Women in the Protestant Reformation

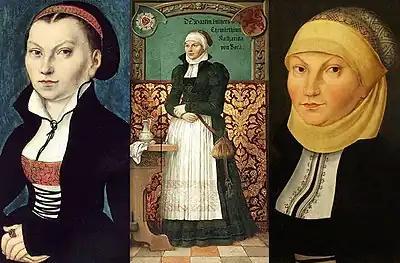
Katharina von Bora, wife of Luther, the founder of the Reformation. As a former nun and pioneering Vicar's wife as well as the perhaps most famous woman of the Reformation, she can be seen as a symbol of the changing role of women in the Protestant Reformation.

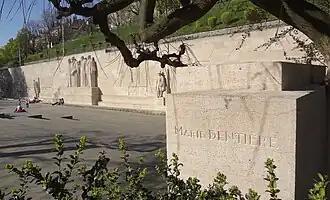
Marie Dentière is the only woman's name on the Reformation Wall in Geneva.

The status of Women in the Protestant Reformation was deeply influenced by Bible study, as the Reformation promoted literacy and Bible study in order to study God's will in what a society should look like. This influenced women's lives in both positive and negative ways, depending on what scripture and passages of the Bible were studied and promoted. The ideal of Bible study for commoners improved women's literacy and education, and many women became known for their interest and involvement in public debate during the Reformation. In parallel, however, their voices were often suppressed because of the edict of the Bible that women were to be silent. The abolition of the female convents resulted in the role of wife and mother becoming the only remaining ideal for a woman.